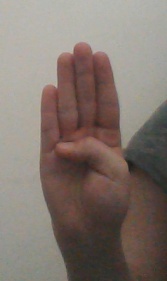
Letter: kaaf